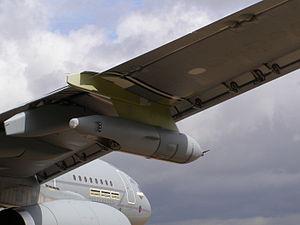
L'Airbus A330 Multi Role Tanker Transport est un modèle d'avion militaire de transport et de ravitaillement à large fuselage développé et construit par Airbus Defence and Space, et dérivé du modèle civil Airbus A330.